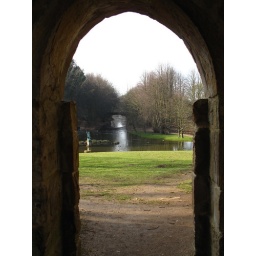
Neptune and the bridge over the serpentine lake from Camelot